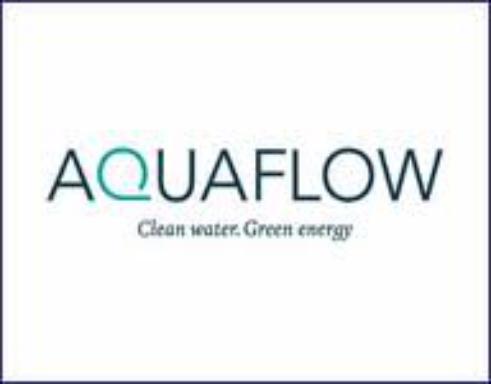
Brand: Aqua Flow
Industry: Necessities